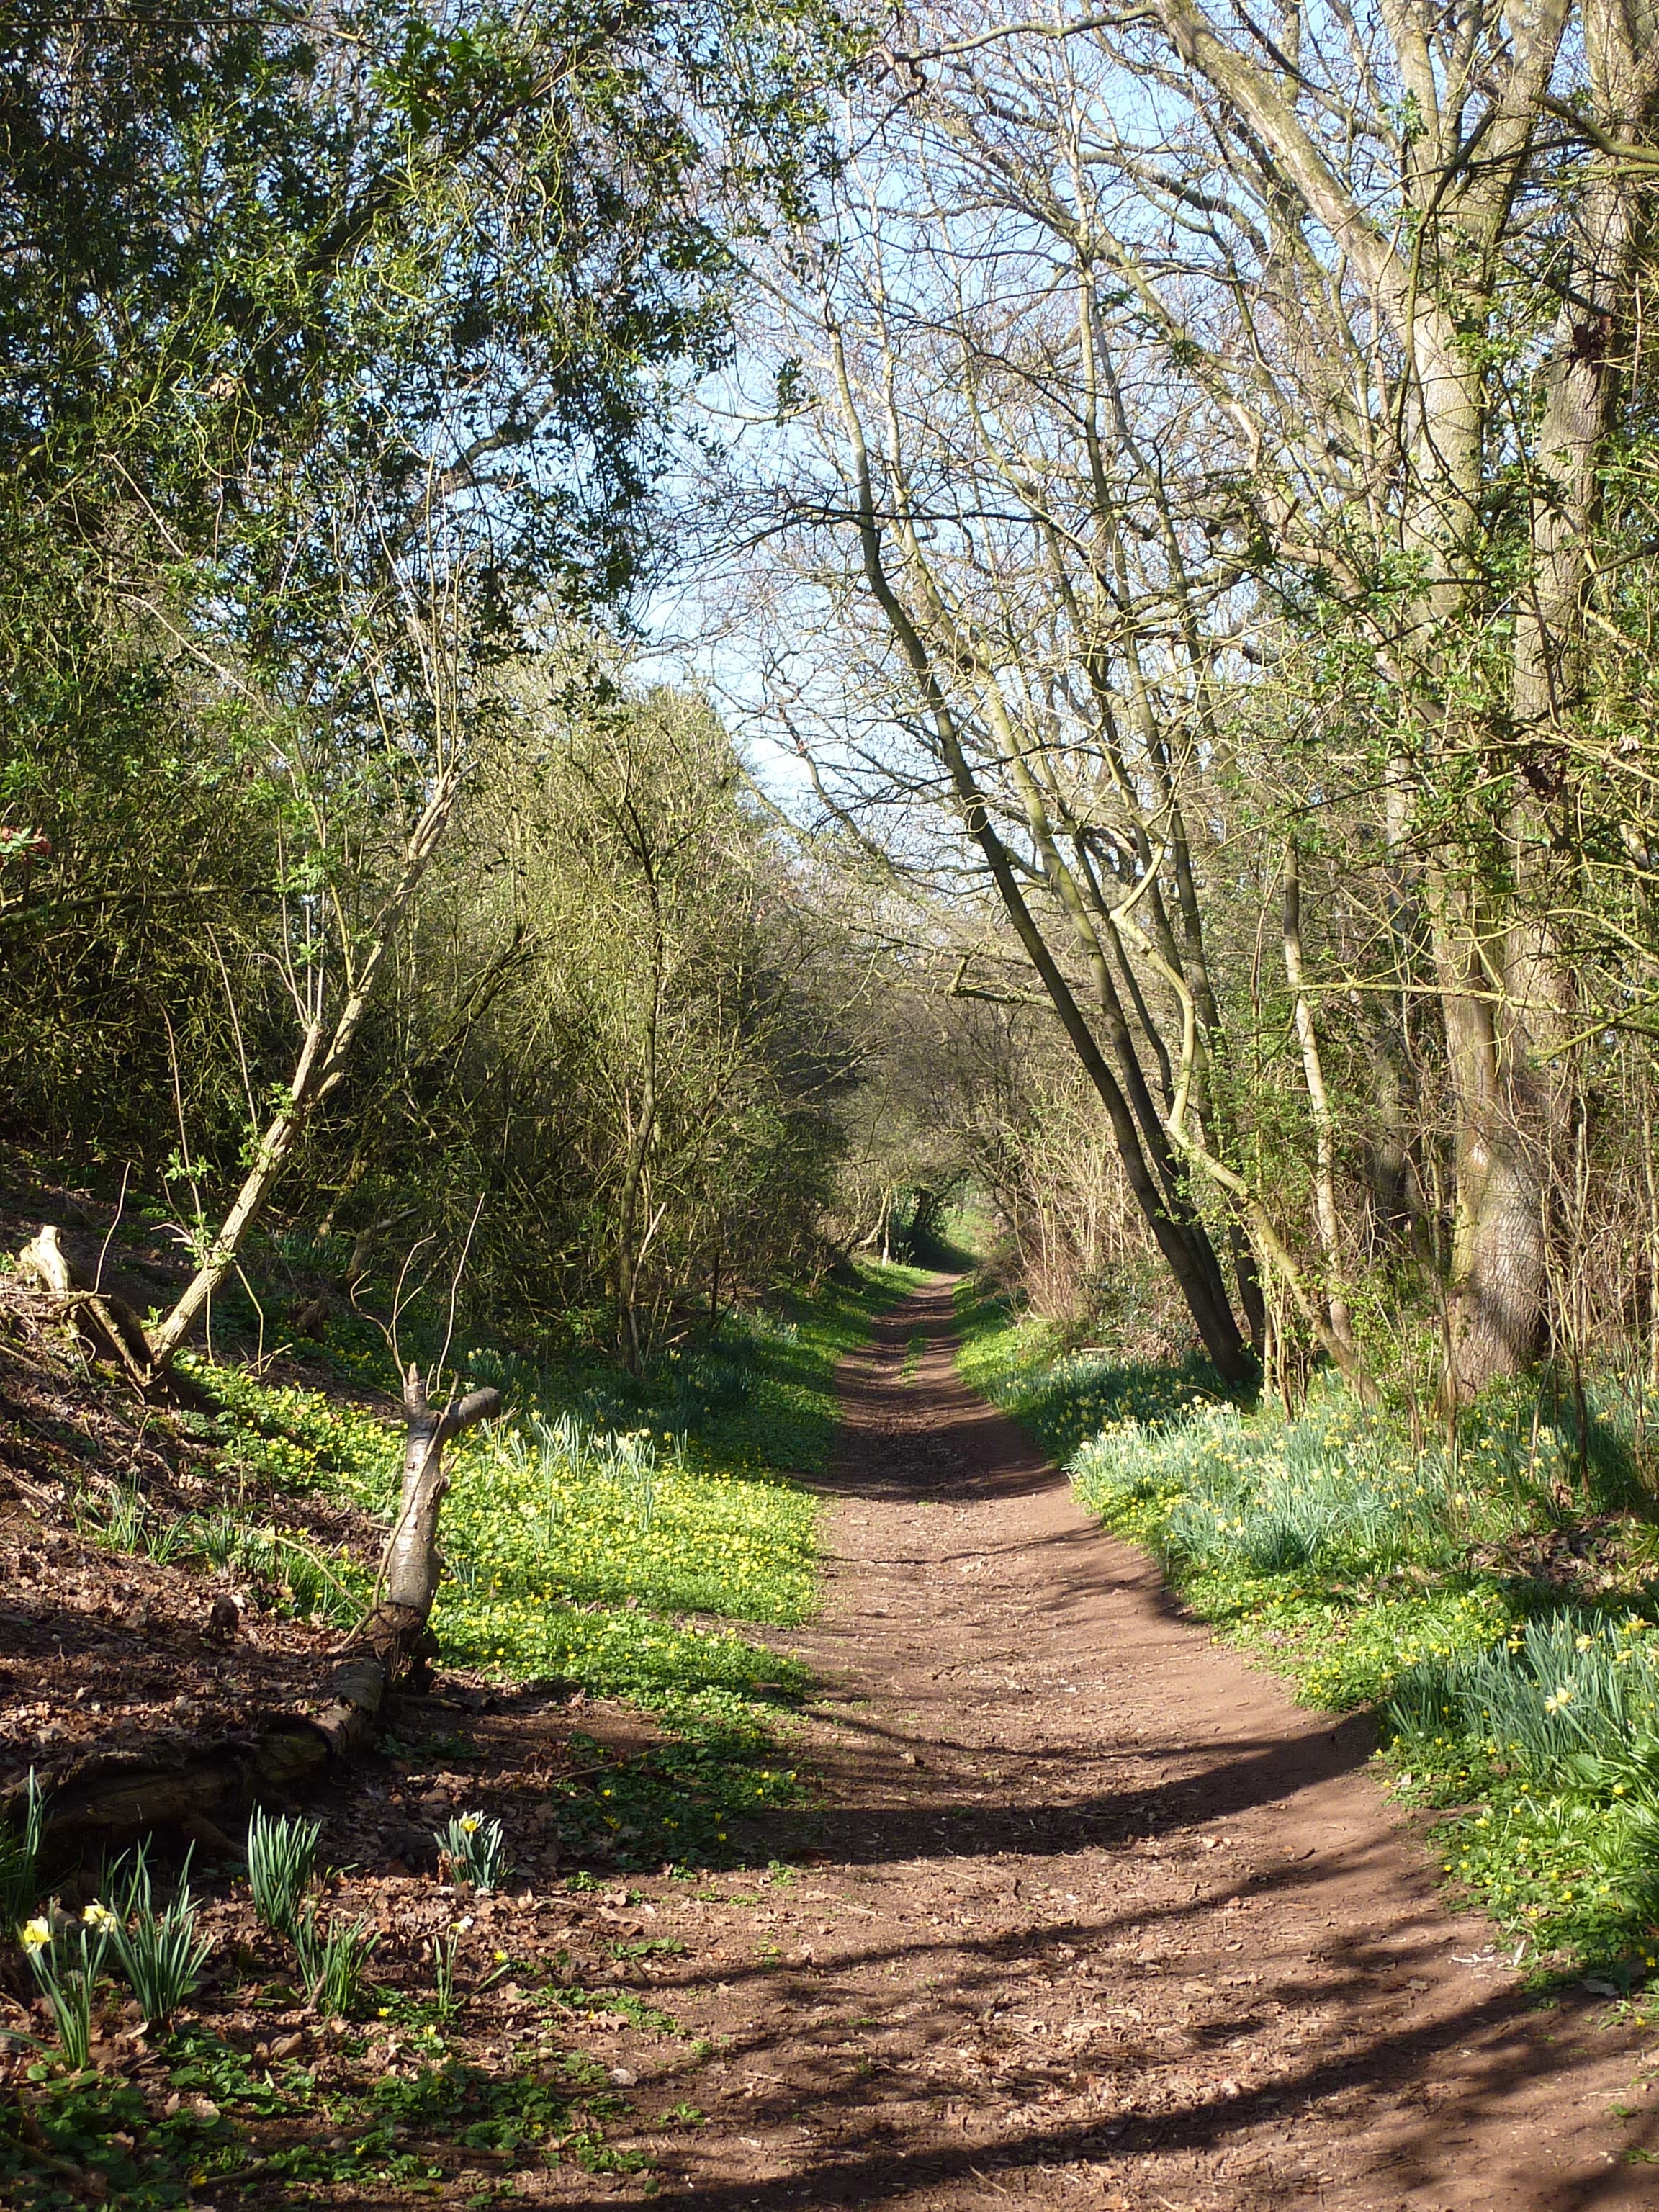
landscape, tree, nature, forest, grass, outdoor, plant, trail, leaf, flower, river, stream, spring, autumn, park, botany, garden, flora, season, shrub, woodland, habitat, rural area, woody plant